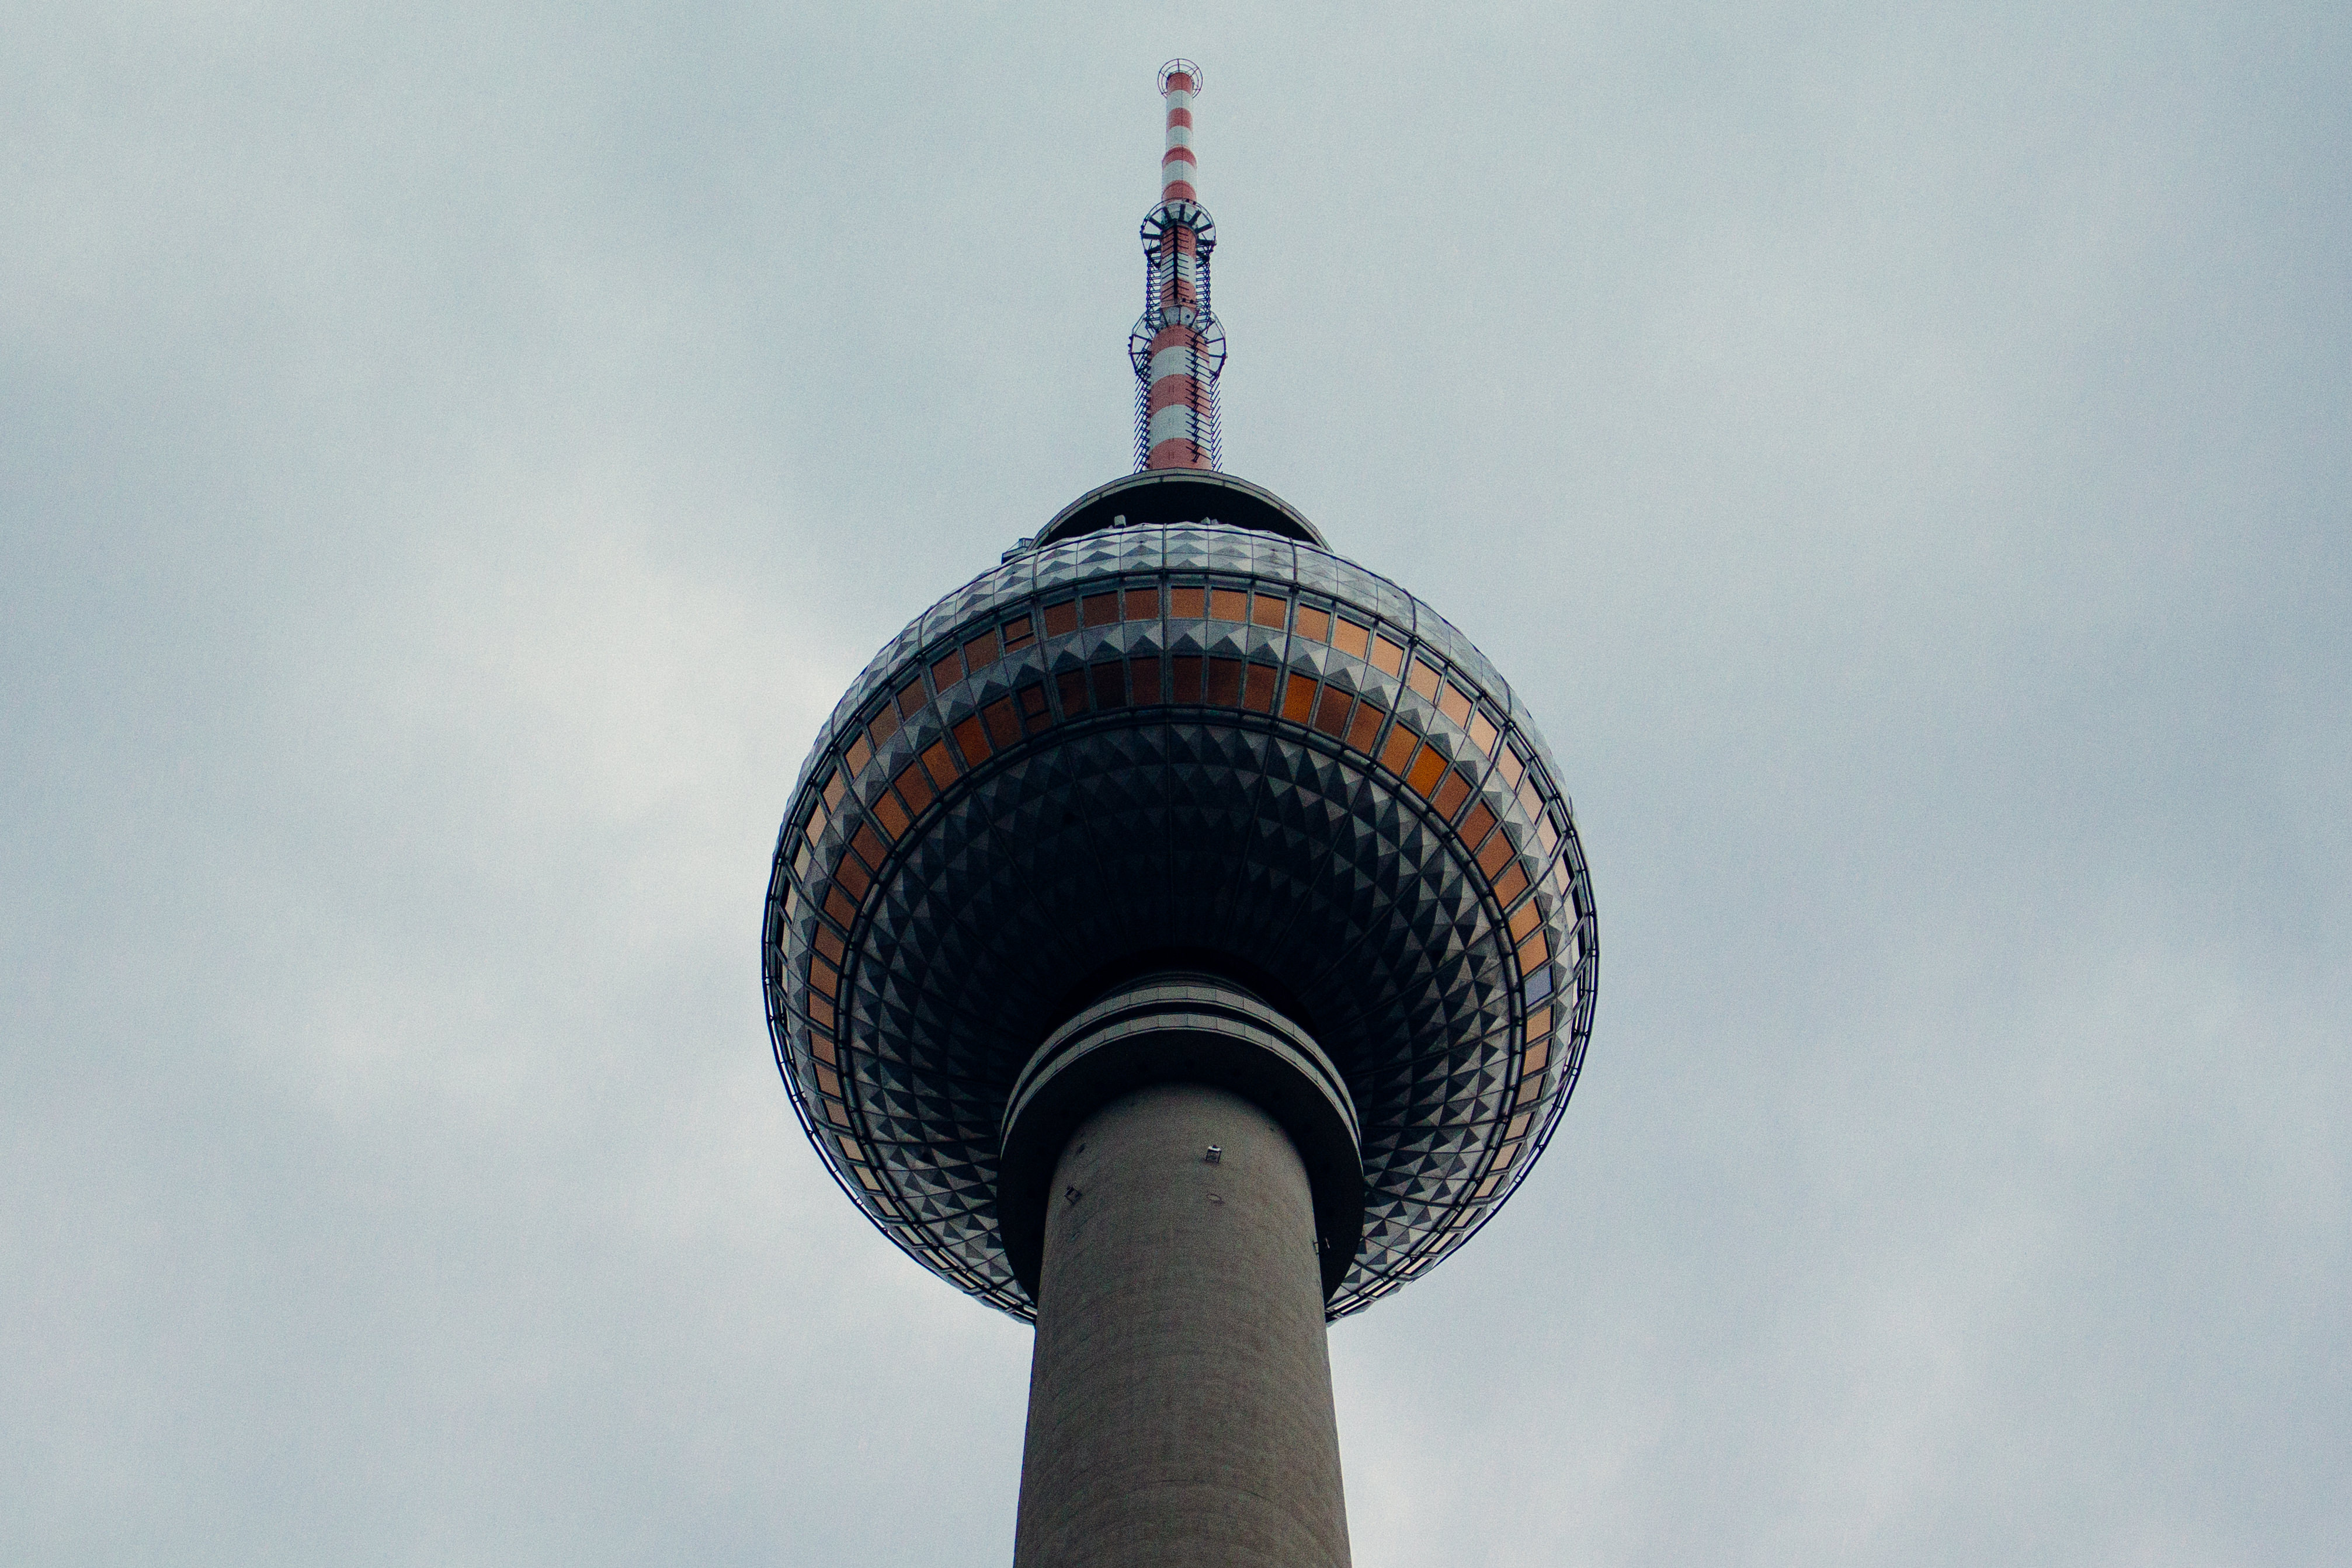
architecture, sky, technology, building, skyscraper, urban, travel, steel, antenna, reflection, high, tower, landmark, blue, blue sky, television tower, outdoors, sculpture, daylight, germany, dome, tallest, low angle shot, atmosphere of earth, Fernsehturm Berlin